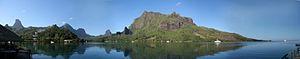
Panorama à 180° de la Baie de Cook à Moorea, Polynésie Française (oct. 2008)
Moorea est une île de Polynésie française qui fait partie des îles du Vent dans l'archipel de la Société. Située face à Tahiti, elle est le chef-lieu de la commune de Mo'orea-Mai'ao.
La baie de Cook est, avec la baie d'Ōpūnohu, l'une des principales baies de Moorea, une île de Polynésie française. Elle est située dans le nord de l'île. Elle est nommée d'après l'explorateur britannique James Cook qui passa sur l'île en 1777.